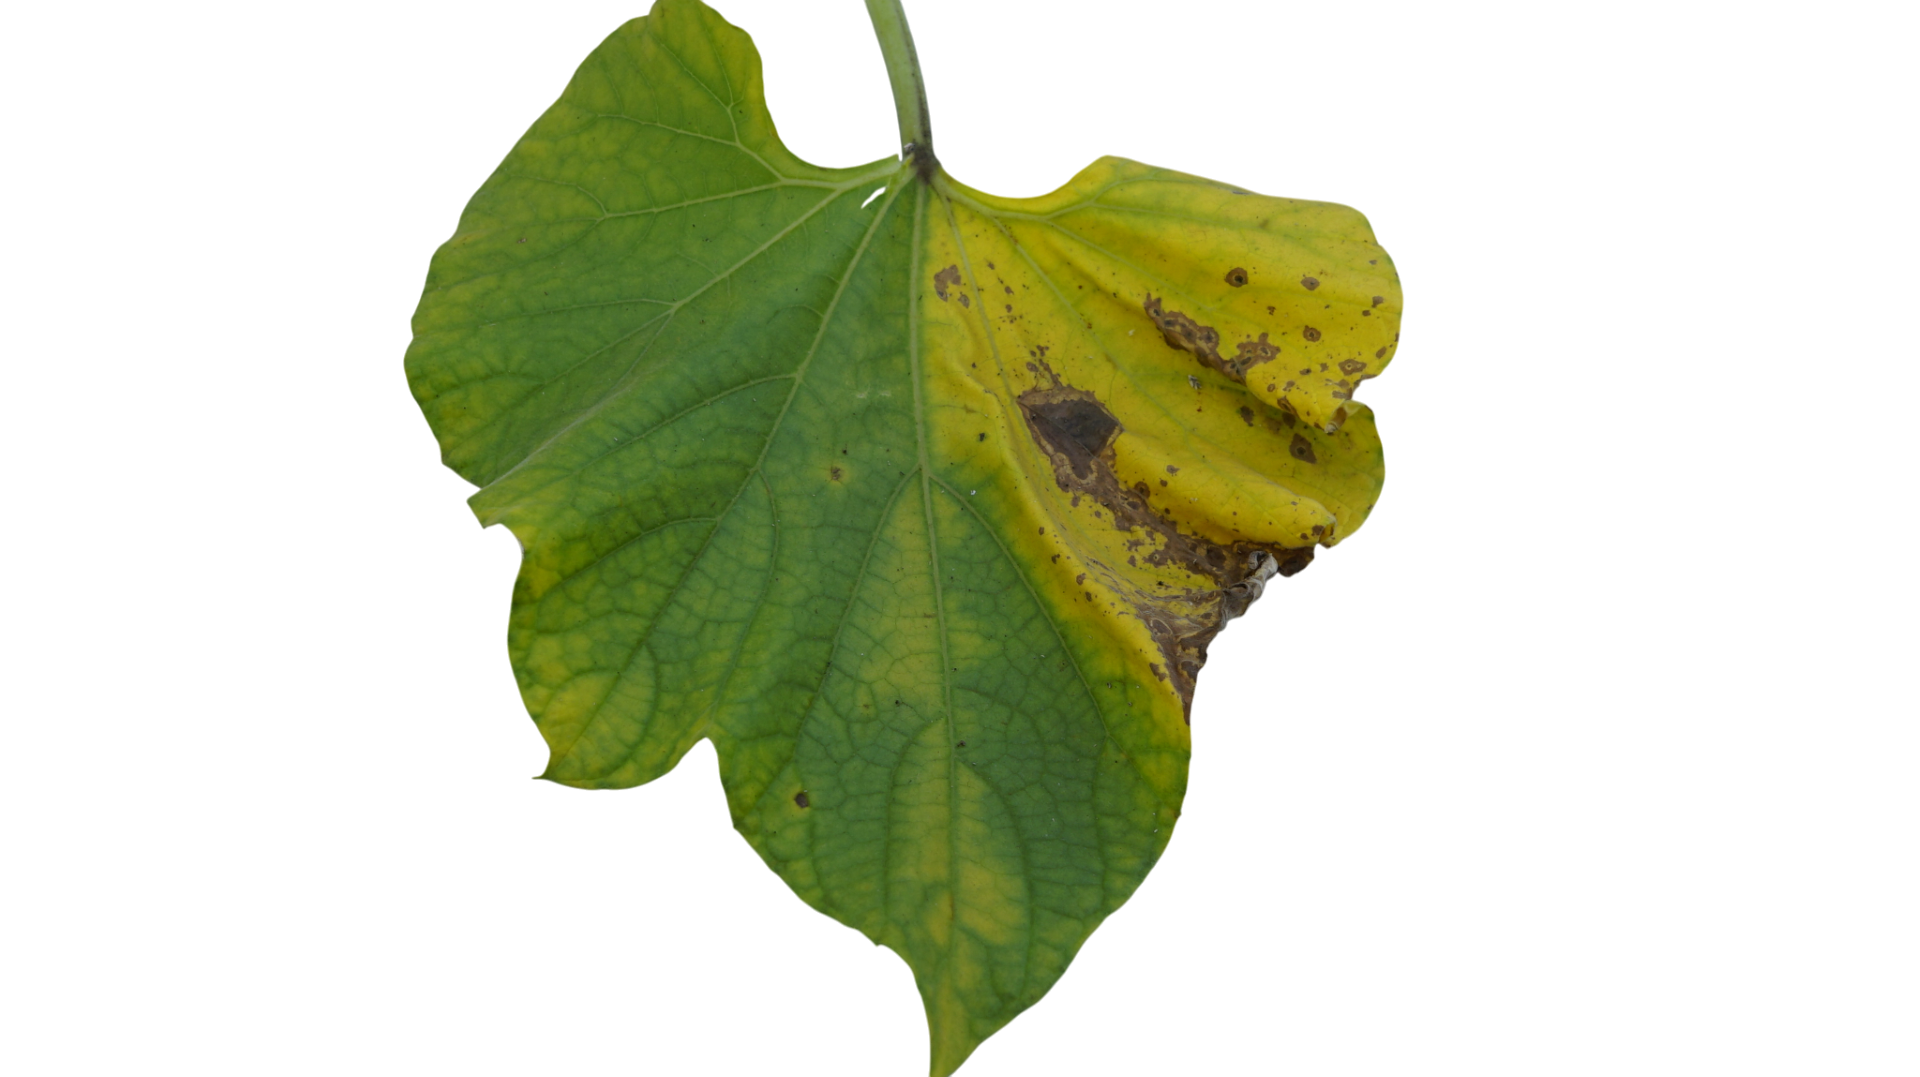
Crop: Bottle Gourd
Label: Downy_Mildew